Petr Novák (musician)

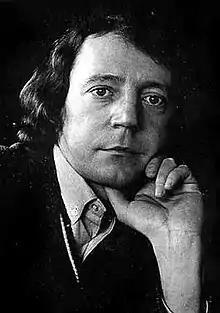

Petr Novák (6 September 1945 – 19 August 1997) was a Czech rock musician. He is best known for his romantic Beatles inspired pop songs with his bands George and Beatovens and Flamengo in the late 1960s.